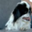
Label: dog